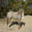
Label: horse